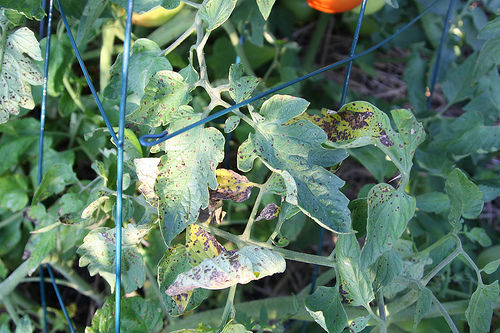
Labels: Tomato Septoria leaf spot, Tomato Septoria leaf spot, Tomato Septoria leaf spot, Tomato Septoria leaf spot, Tomato Septoria leaf spot, Tomato Septoria leaf spot, Tomato Septoria leaf spot, Tomato Septoria leaf spot, Tomato Septoria leaf spot